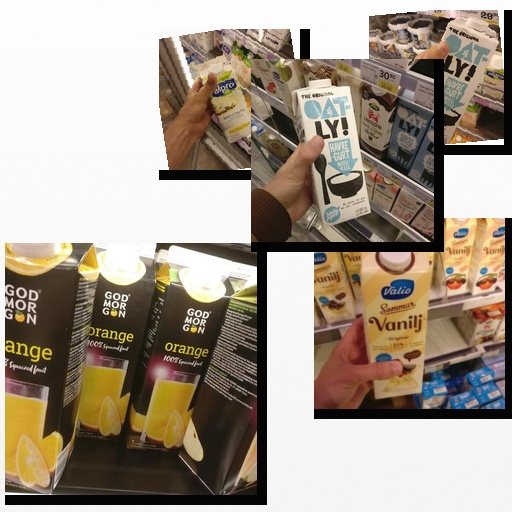
Food items: oatghurt, oat_yogurt, vanilla_soyghurt, vanilla_yoghurt, orange_juice